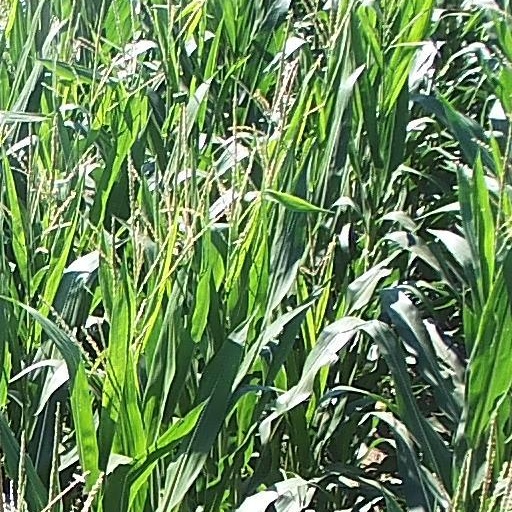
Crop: maize; corn